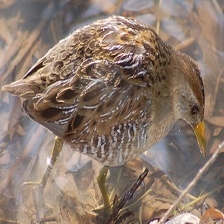
Species: SORA
Scientific name: PORZANA CAROLINA
ImageNet parent category: european_gallinule